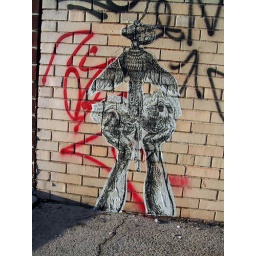
Woodcut on paper by street artist ELBOW-TOE. Part of the Consumer Education series.